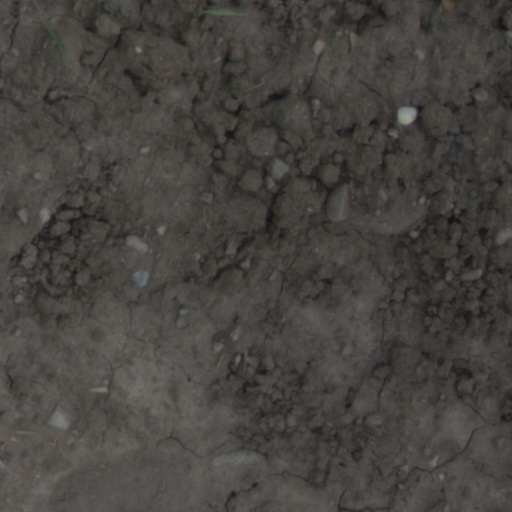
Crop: wheat